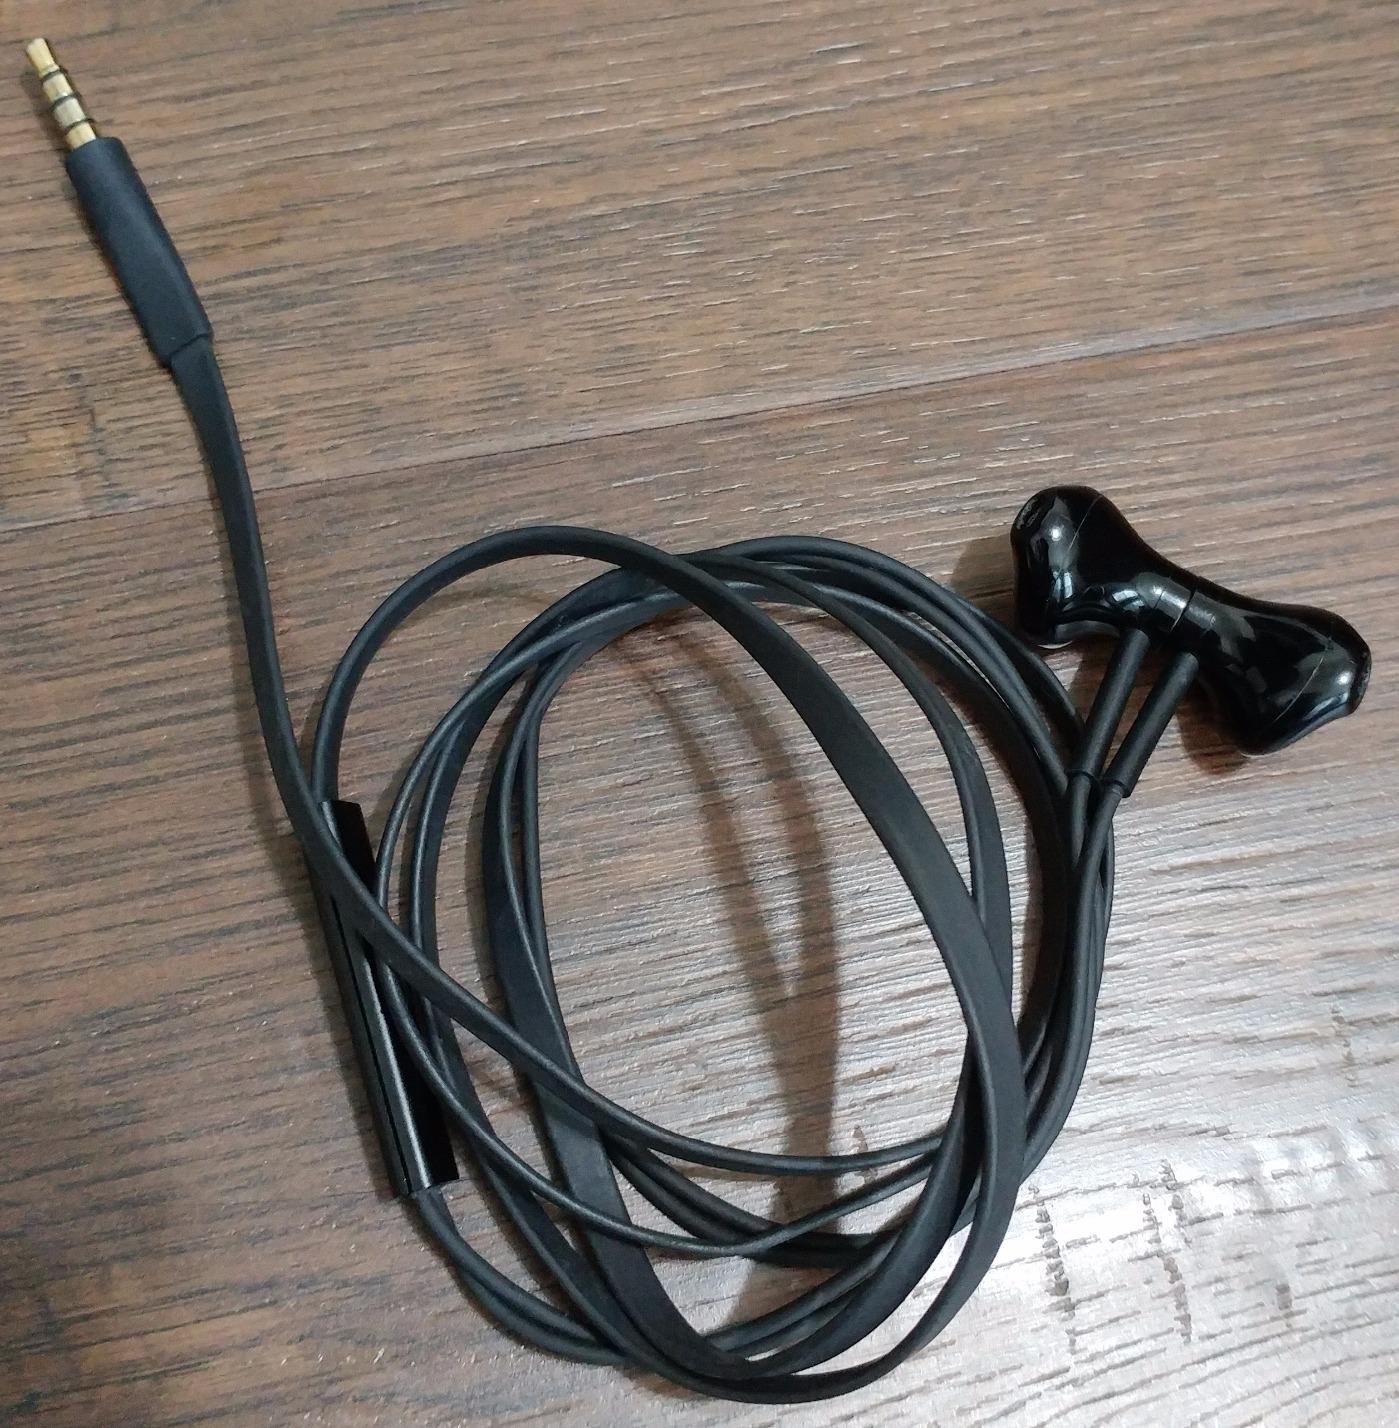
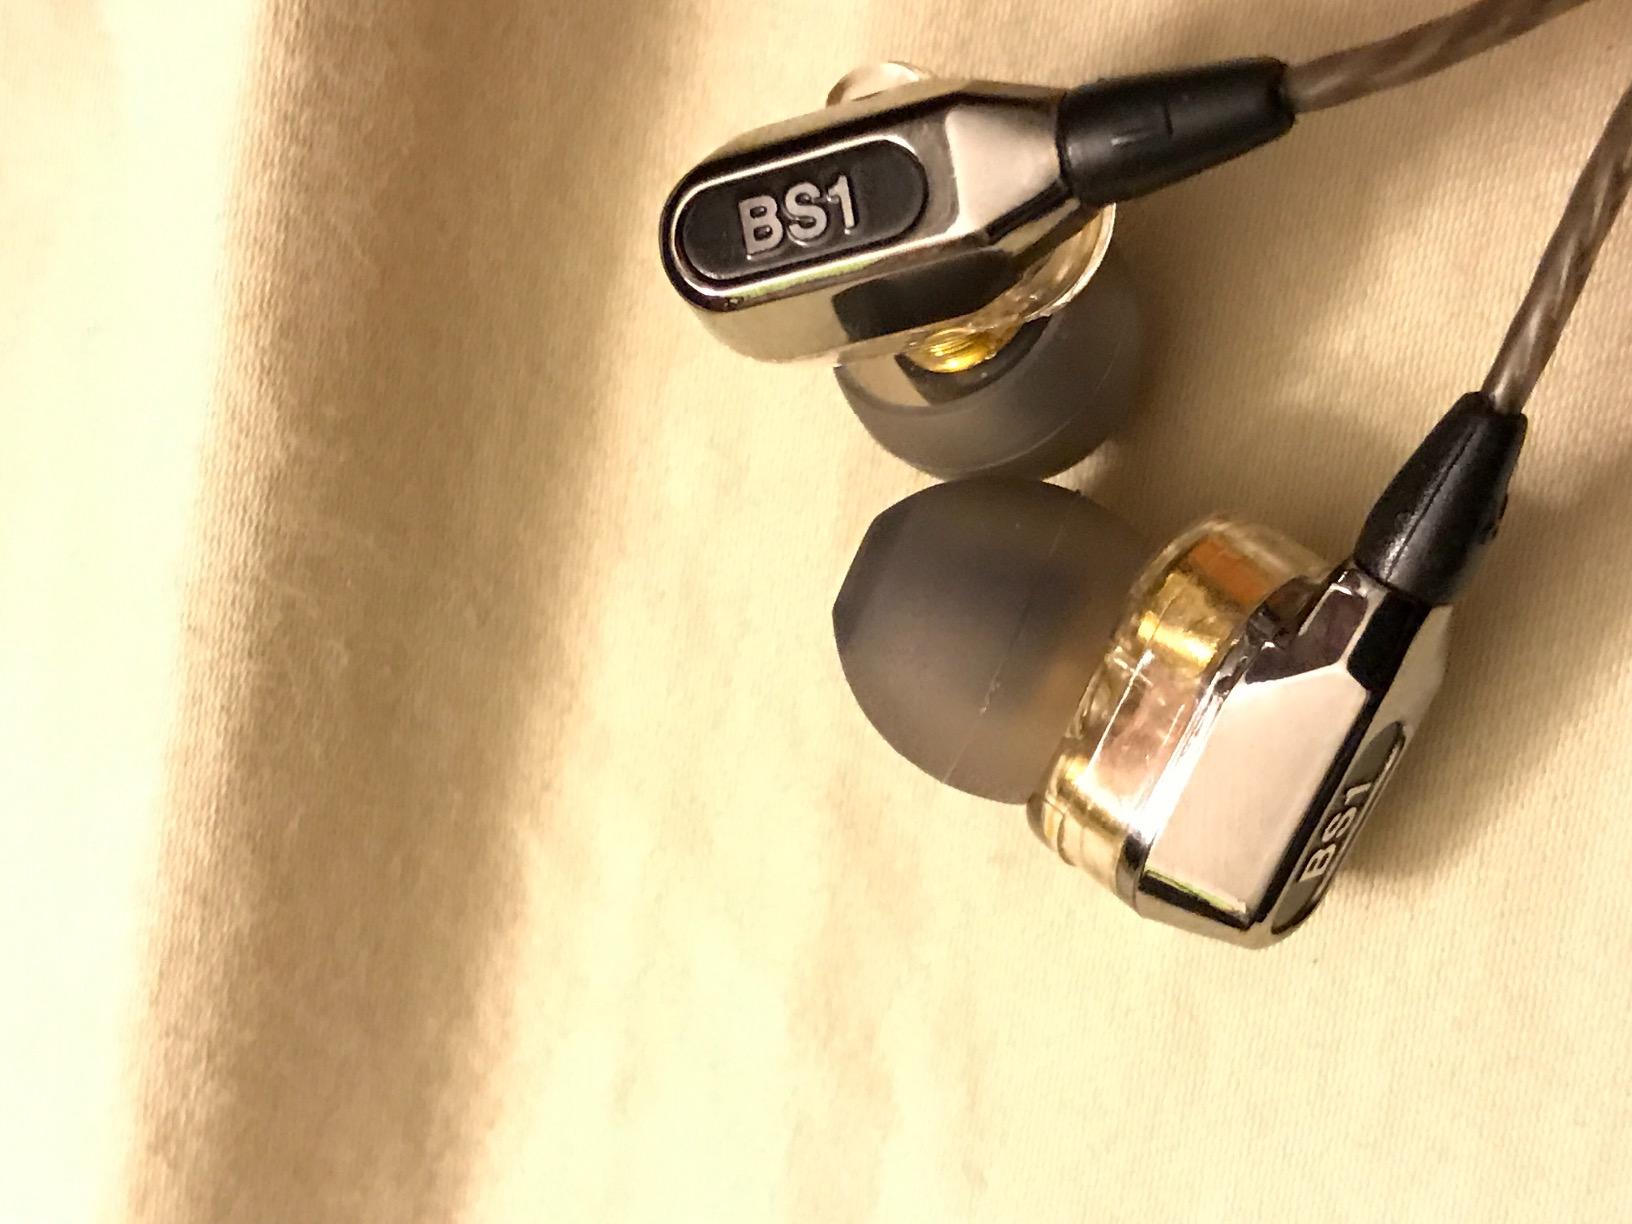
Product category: headphones
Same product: no